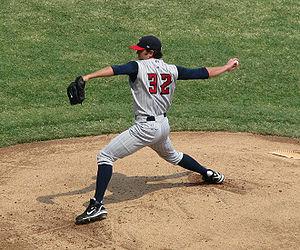
Virgil Matthew Vasquez est un ancien lanceur droitier de baseball.